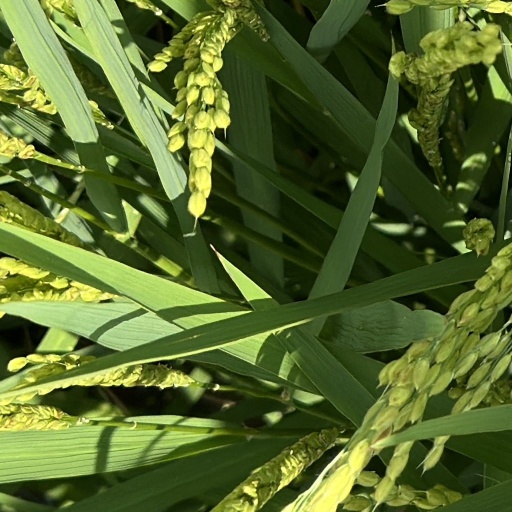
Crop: rice